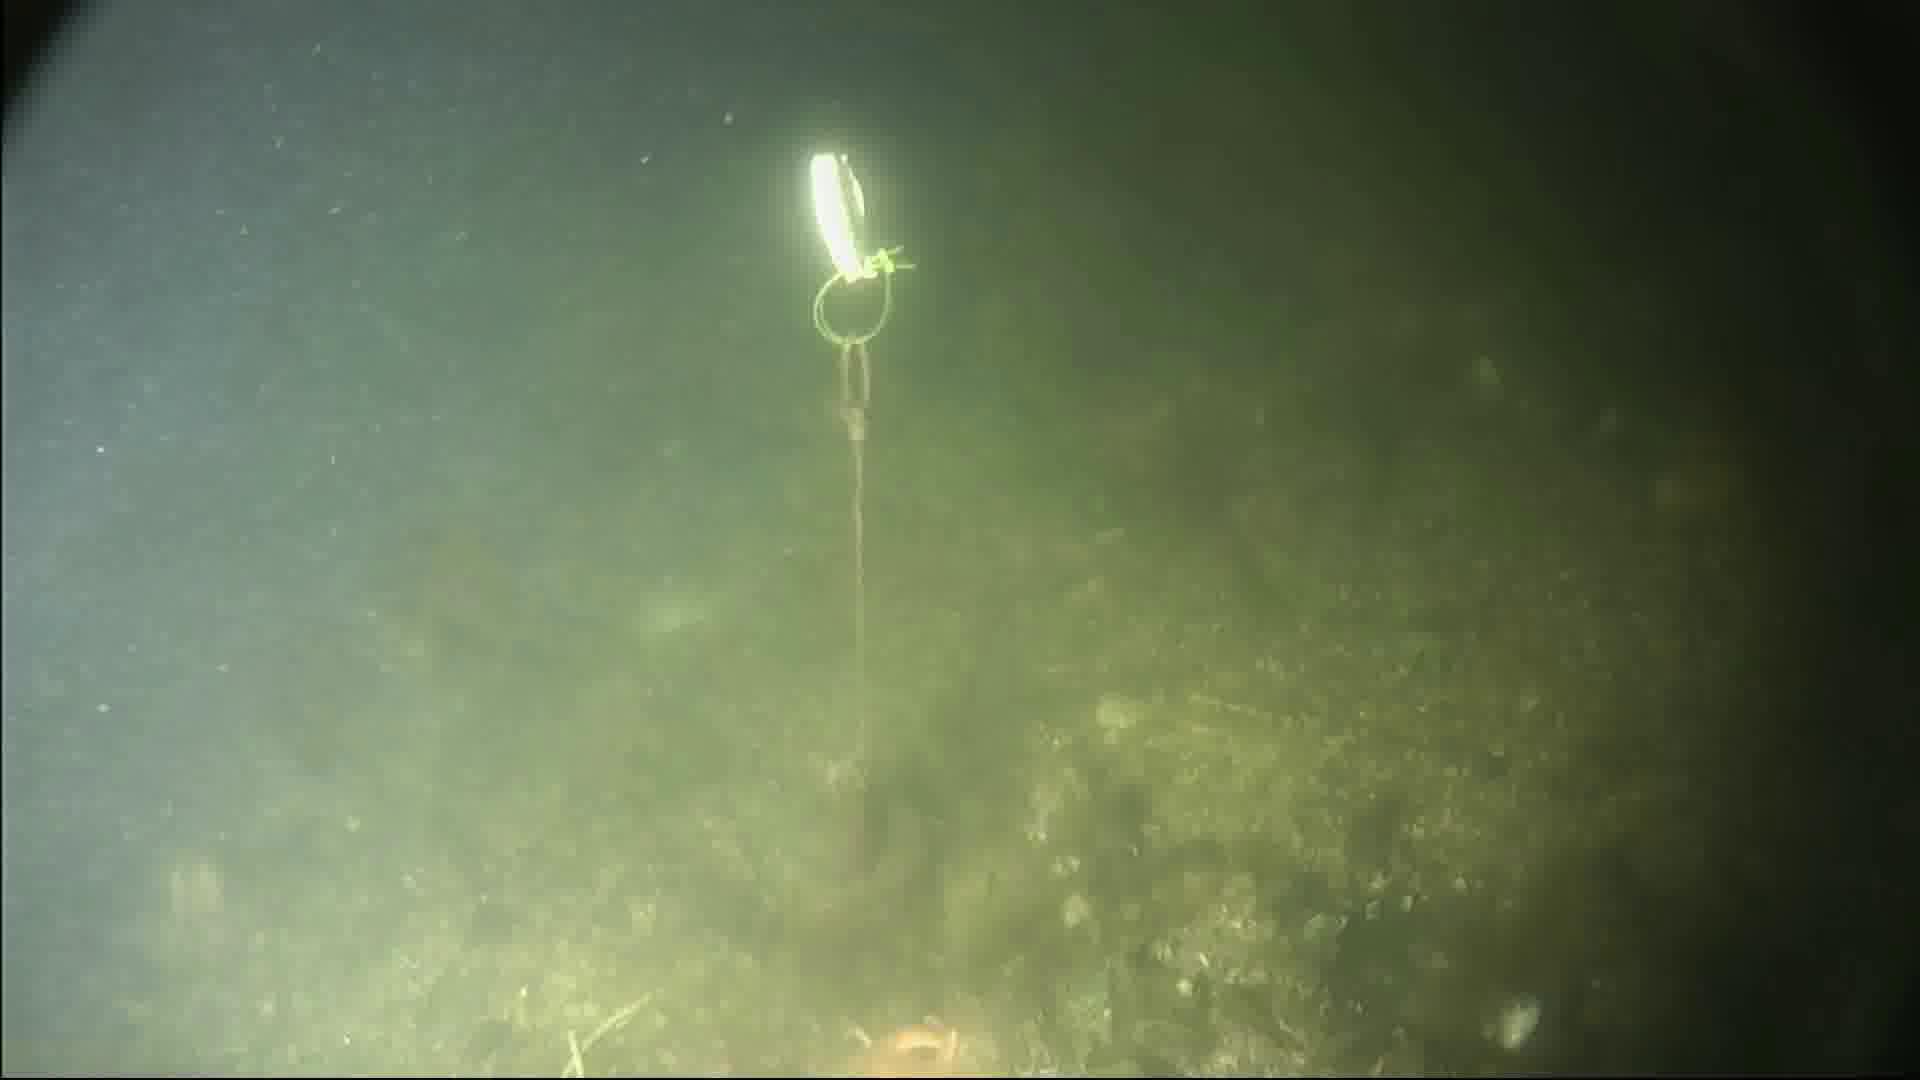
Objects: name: starfish
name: crab